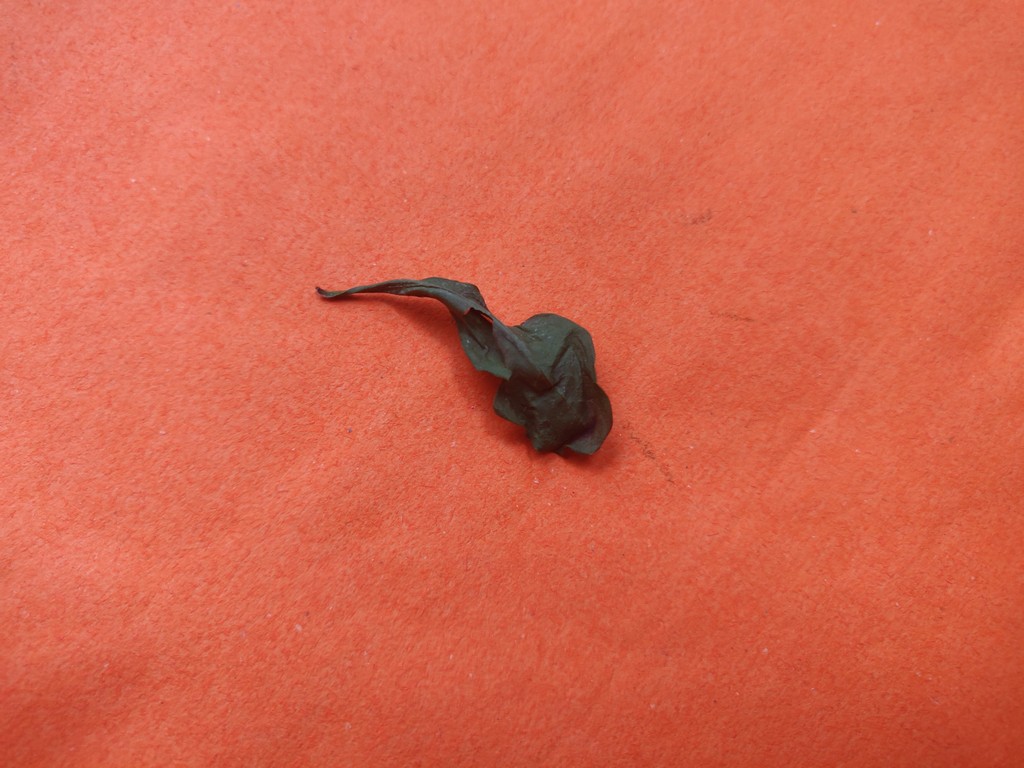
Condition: Dried
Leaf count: single
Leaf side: unknown